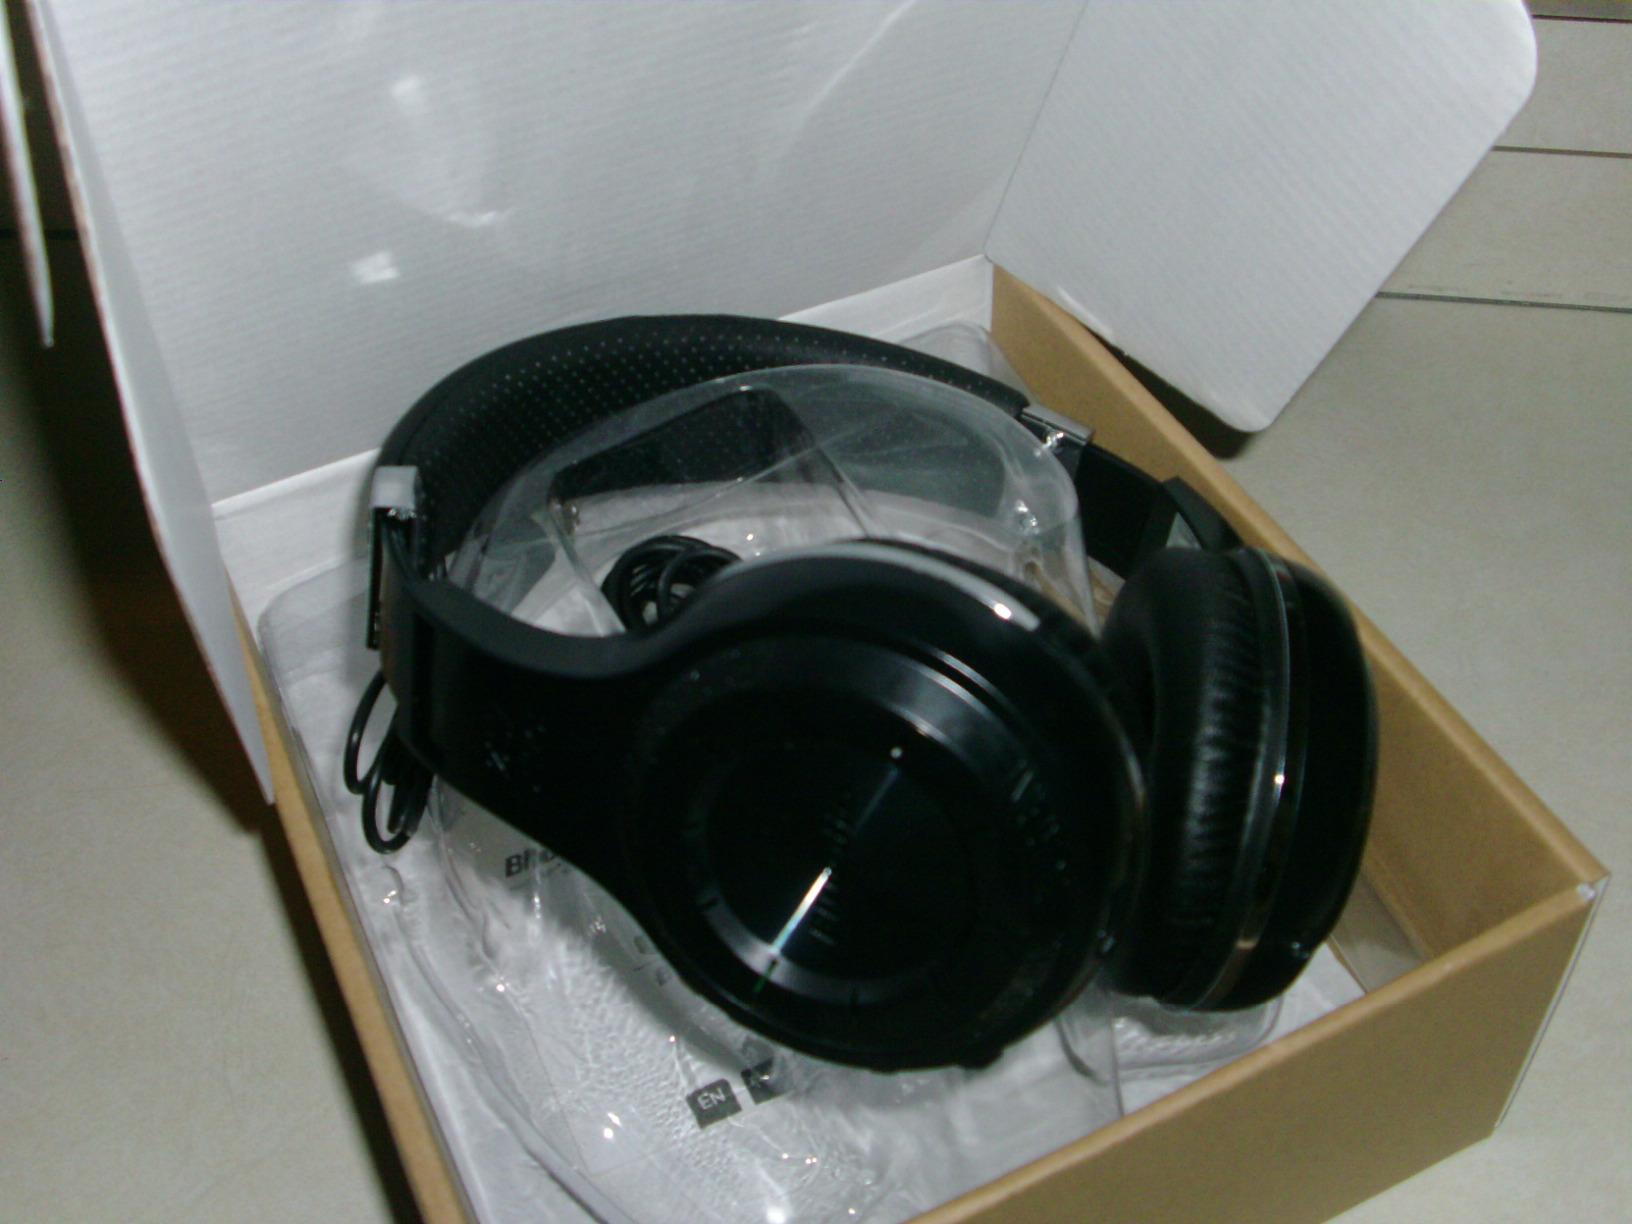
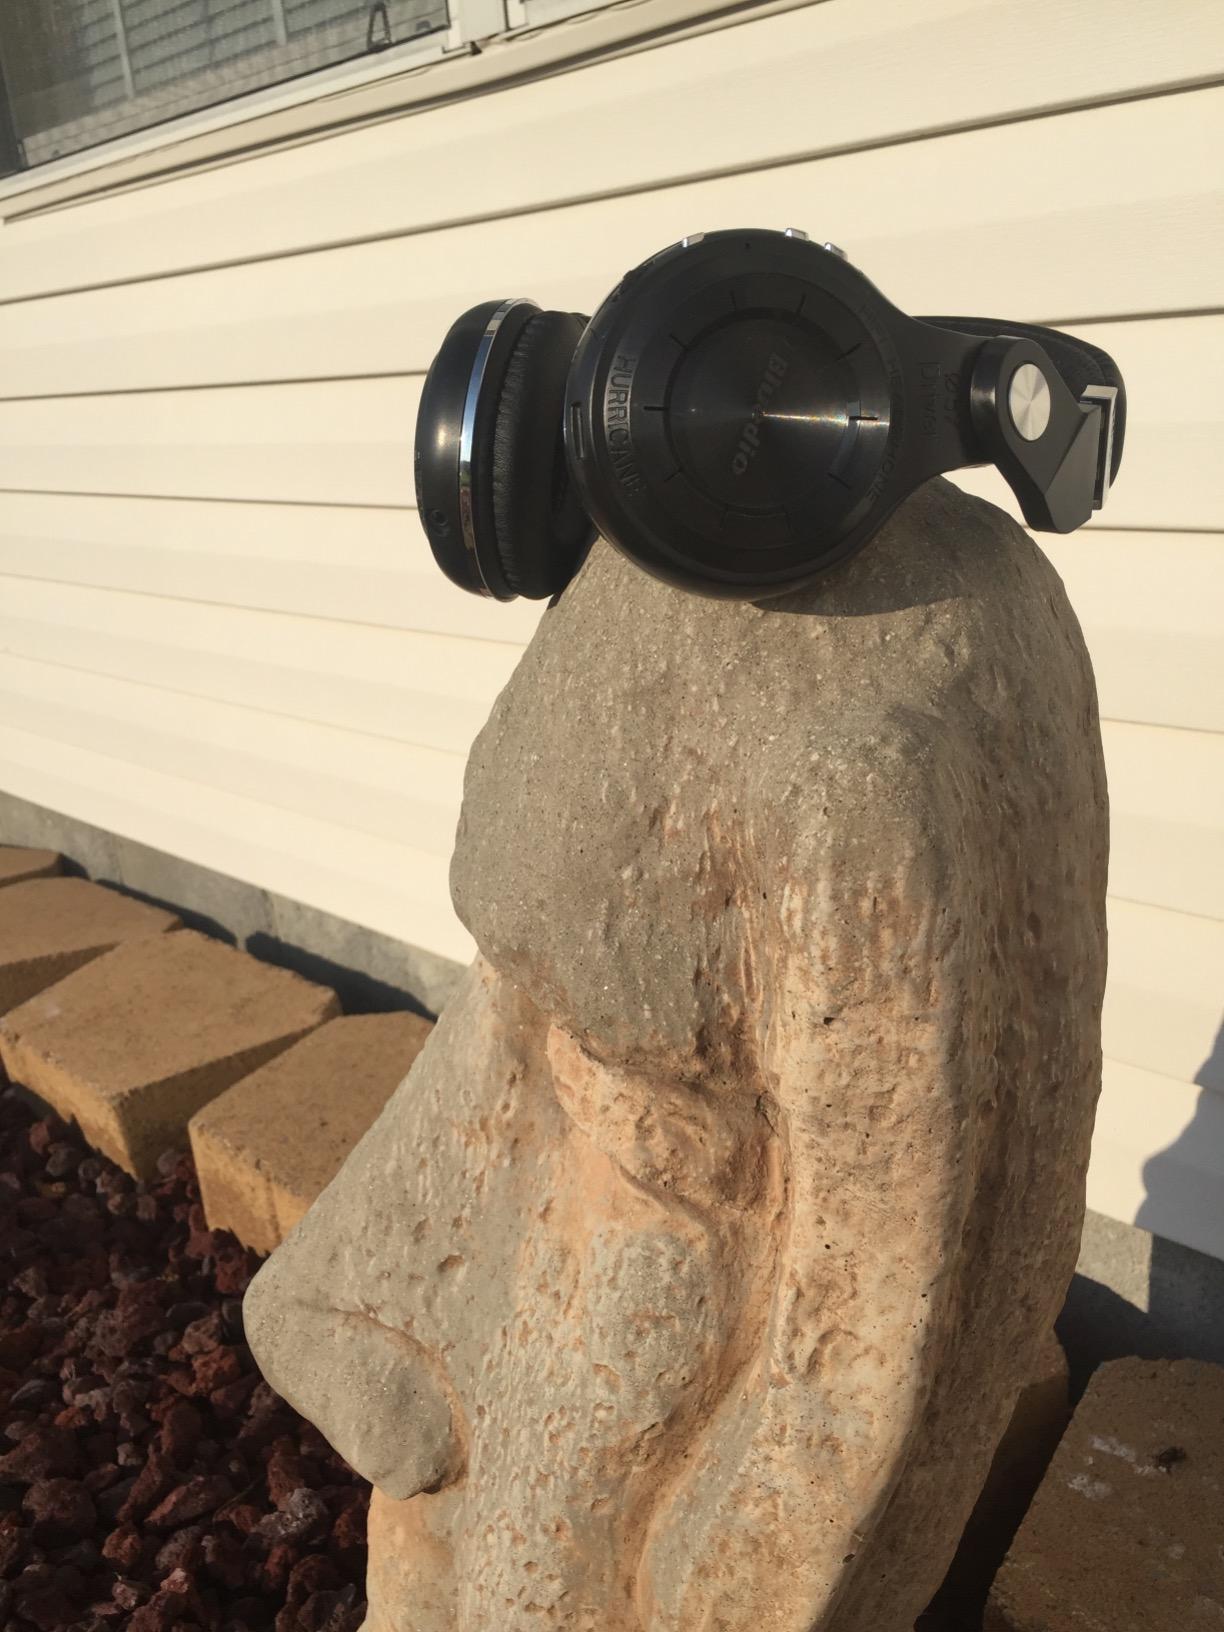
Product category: headphones
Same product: no